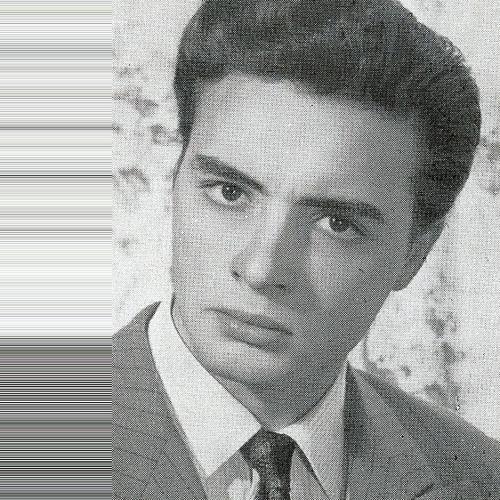
Age: 19